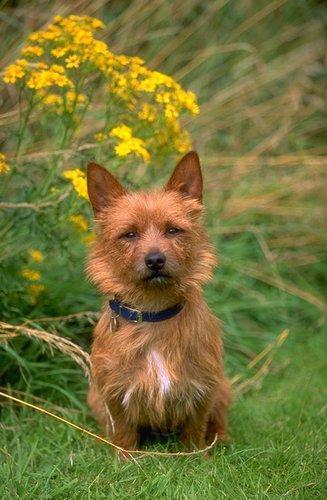
Australian_terrier